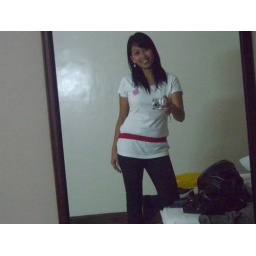
girl in the mirror